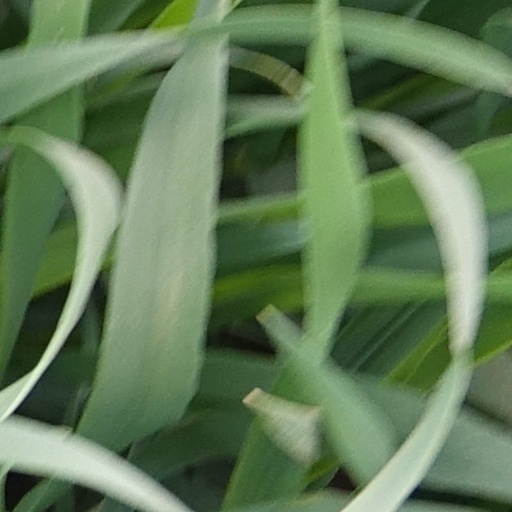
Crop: wheat